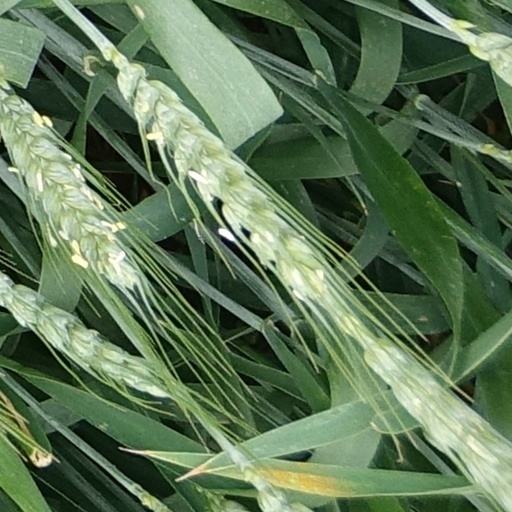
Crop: wheat